List of Hot Black Singles number ones of 1987

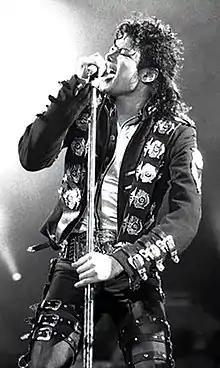
Michael Jackson "(pictured in 1988)" had three chart toppers during the year: "I Just Can't Stop Loving You", "Bad", and "The Way You Make Me Feel".

"Billboard" published a weekly chart in 1987 ranking the top-performing singles in the United States in African American-oriented genres; the chart has undergone various name changes over the decades to reflect the evolution of black music and has been published as Hot R&B/Hip-Hop Songs since 2005. In 1987, it was published under the title Hot Black Singles, and 33 different singles reached number one.